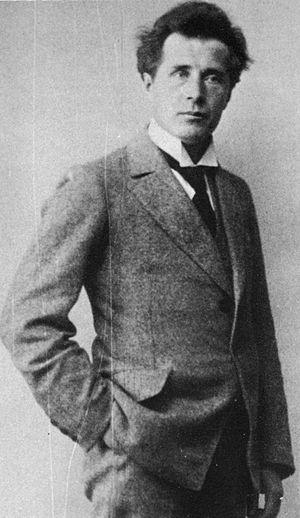
Leevi Madetoja
Leevi Antti Madetoja var en finsk komponist.